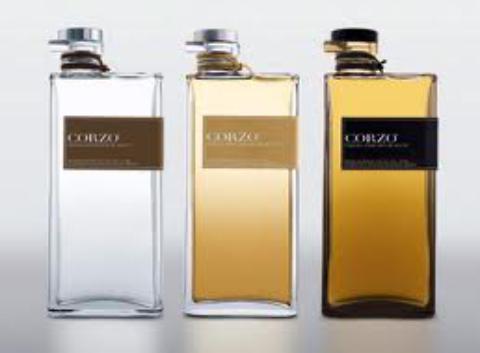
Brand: corzo
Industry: Necessities